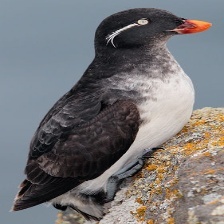
Species: PARAKETT  AUKLET
Scientific name: AETHIA PSITTACULA